Islamism by country

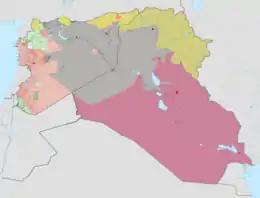
ISIL's territory, in grey, at the time of its greatest territorial extent in May 2015

"The Islamic State", formerly known as the "Islamic State of Iraq and the Levant" and before that the "Islamic State of Iraq", (also called by the Arabic acronym "Daesh"), is a Wahhabi/Salafi jihadist extremist militant group which is led by and mainly composed of Sunni Arabs from Syria and Iraq. In 2014, the group proclaimed itself a caliphate, with religious, political and military authority over all Muslims worldwide.